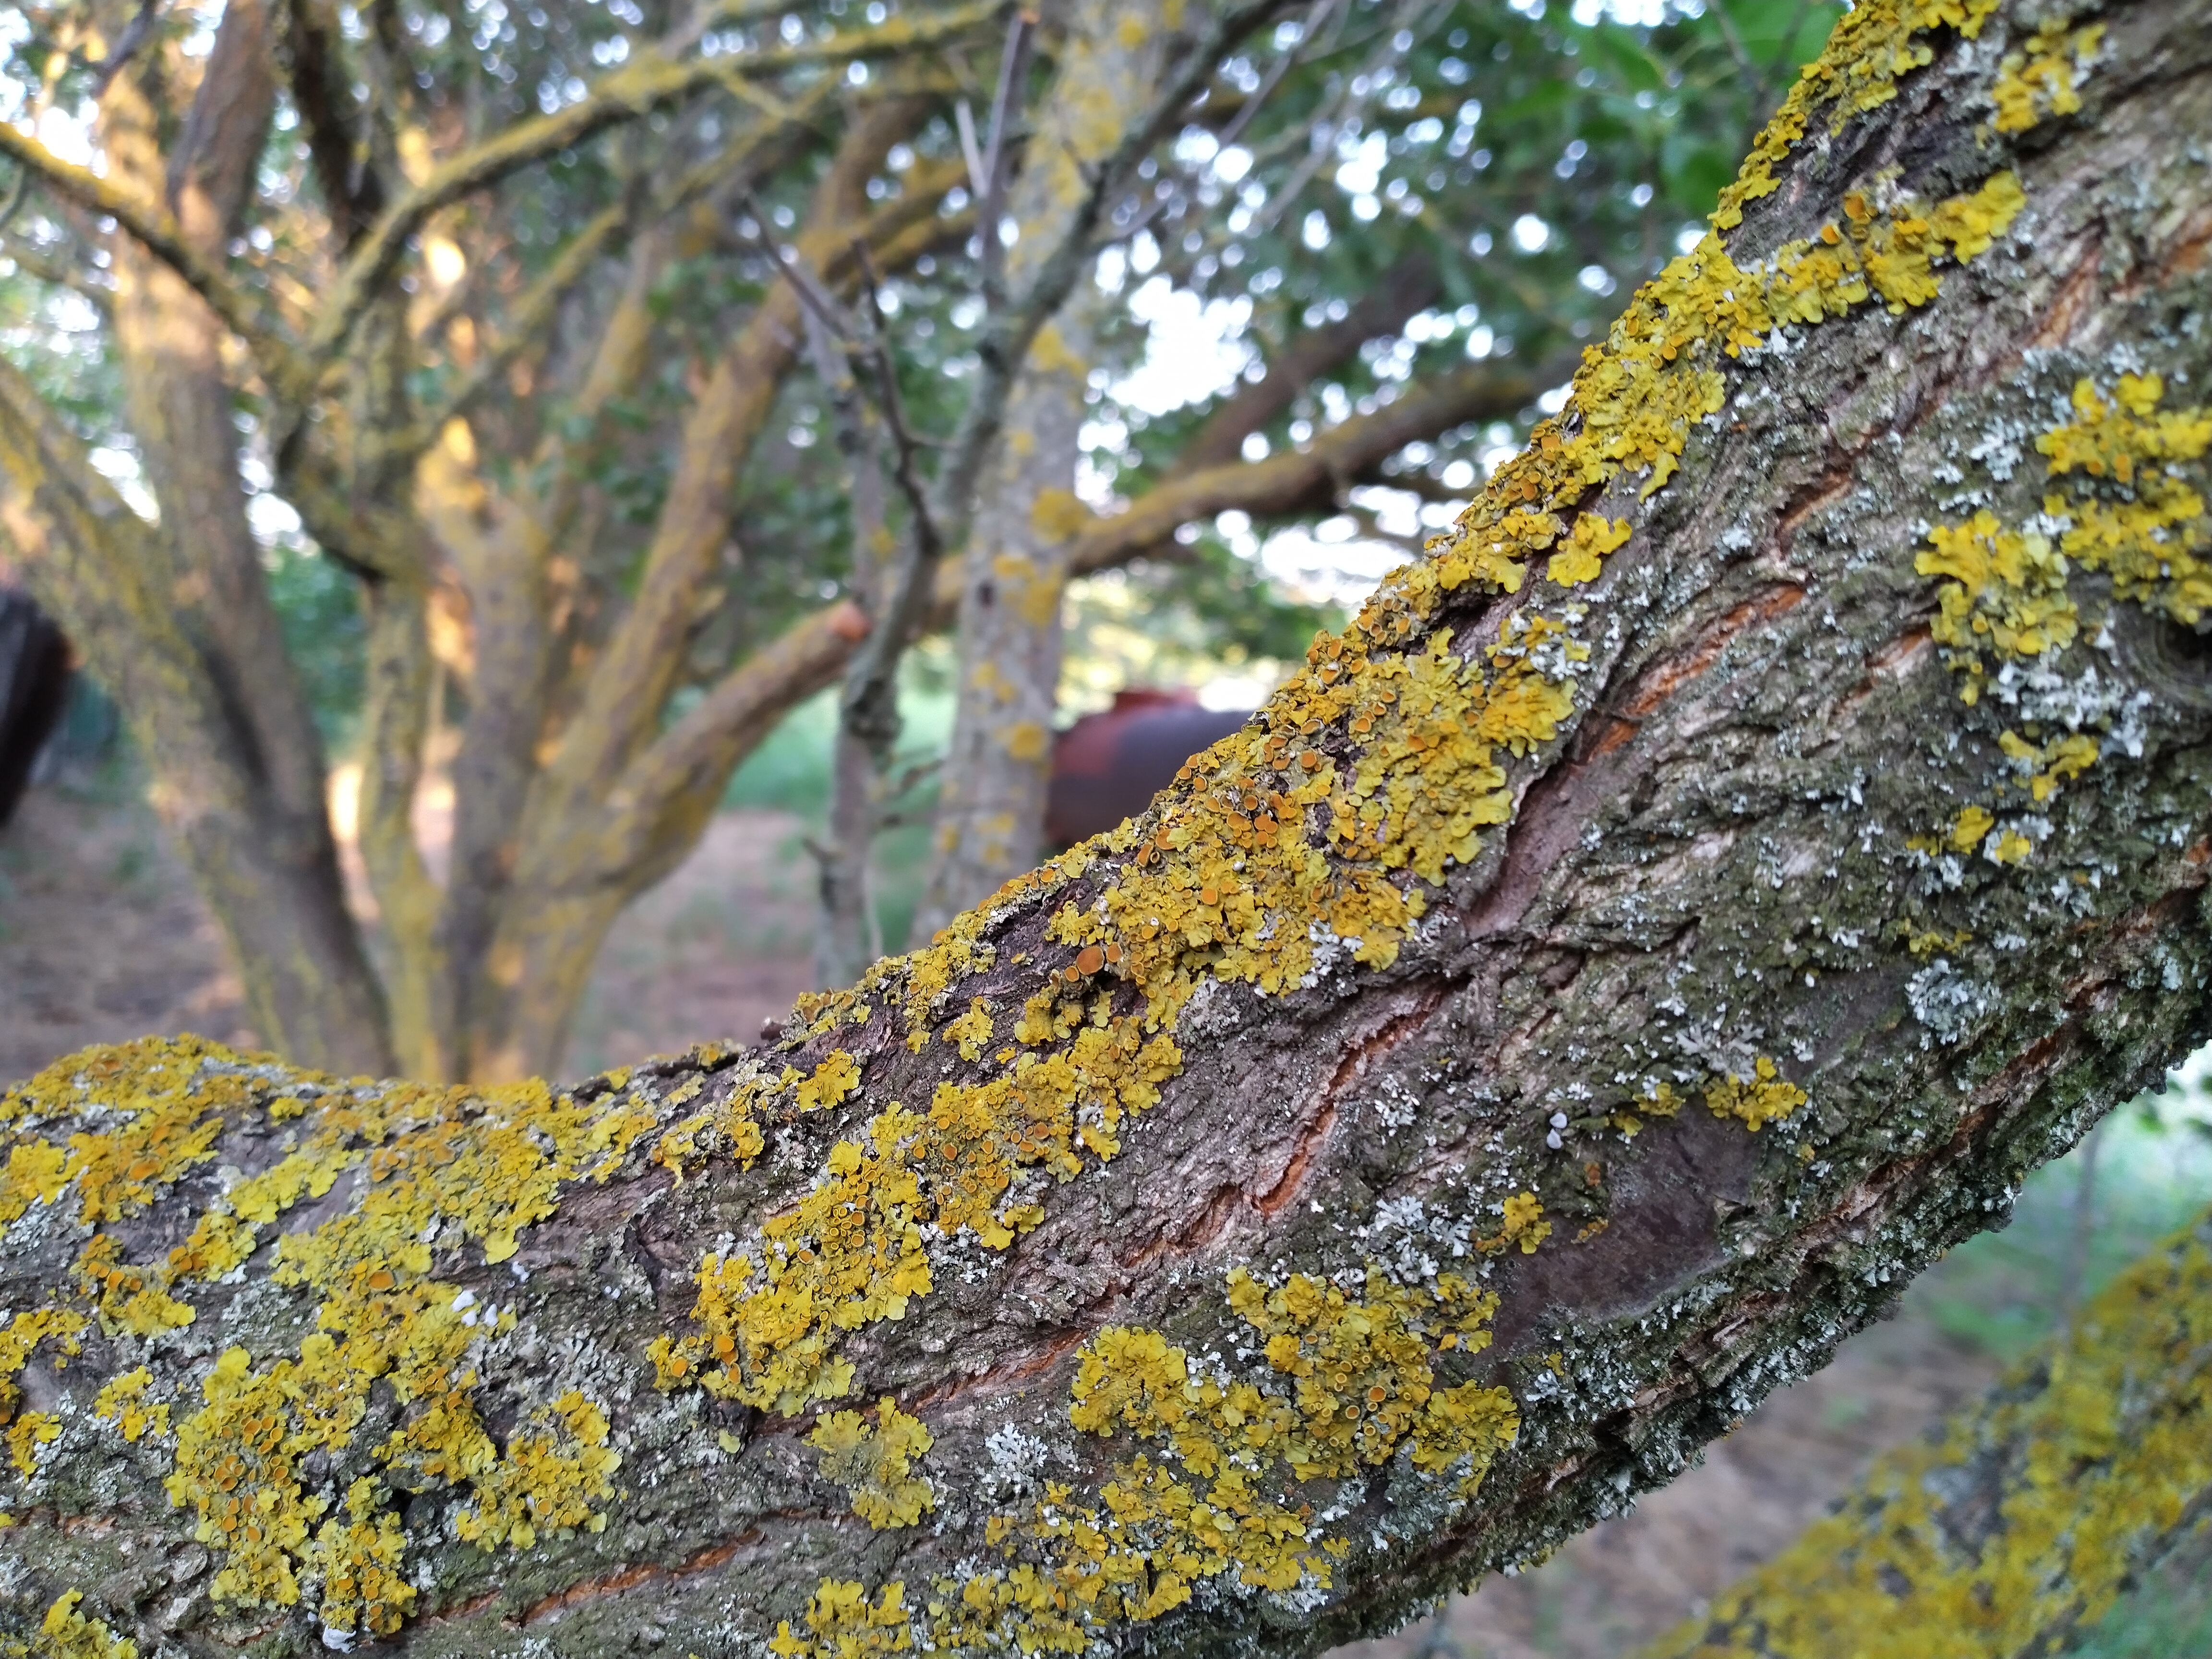
tree, lichen, nature, branch, plant, macro, woody plant, twig, wood, trunk, yellow, People in nature, natural landscape, deciduous, groundcover, terrestrial plant, Tints and shades, landscape, forest, grass, flowering plant, temperate broadleaf and mixed forest, woodland, Northern hardwood forest, plant stem, rock, old growth forest, wildlife, non vascular land plant, autumn, moss, pattern, soil, birch family, valdivian temperate rain forest